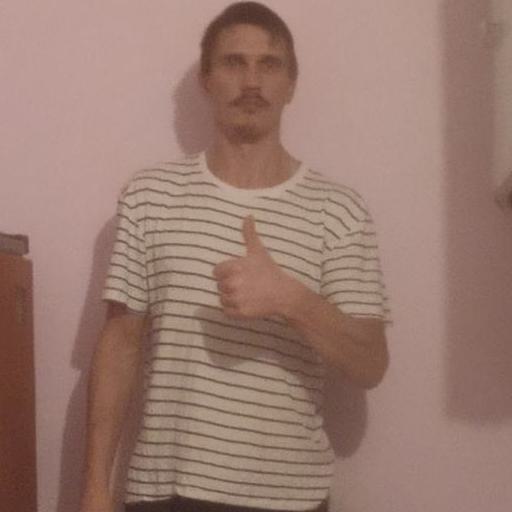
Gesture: like